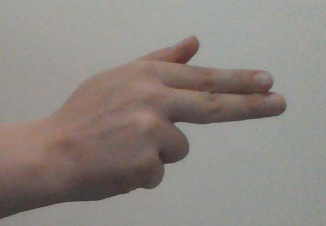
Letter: ghain